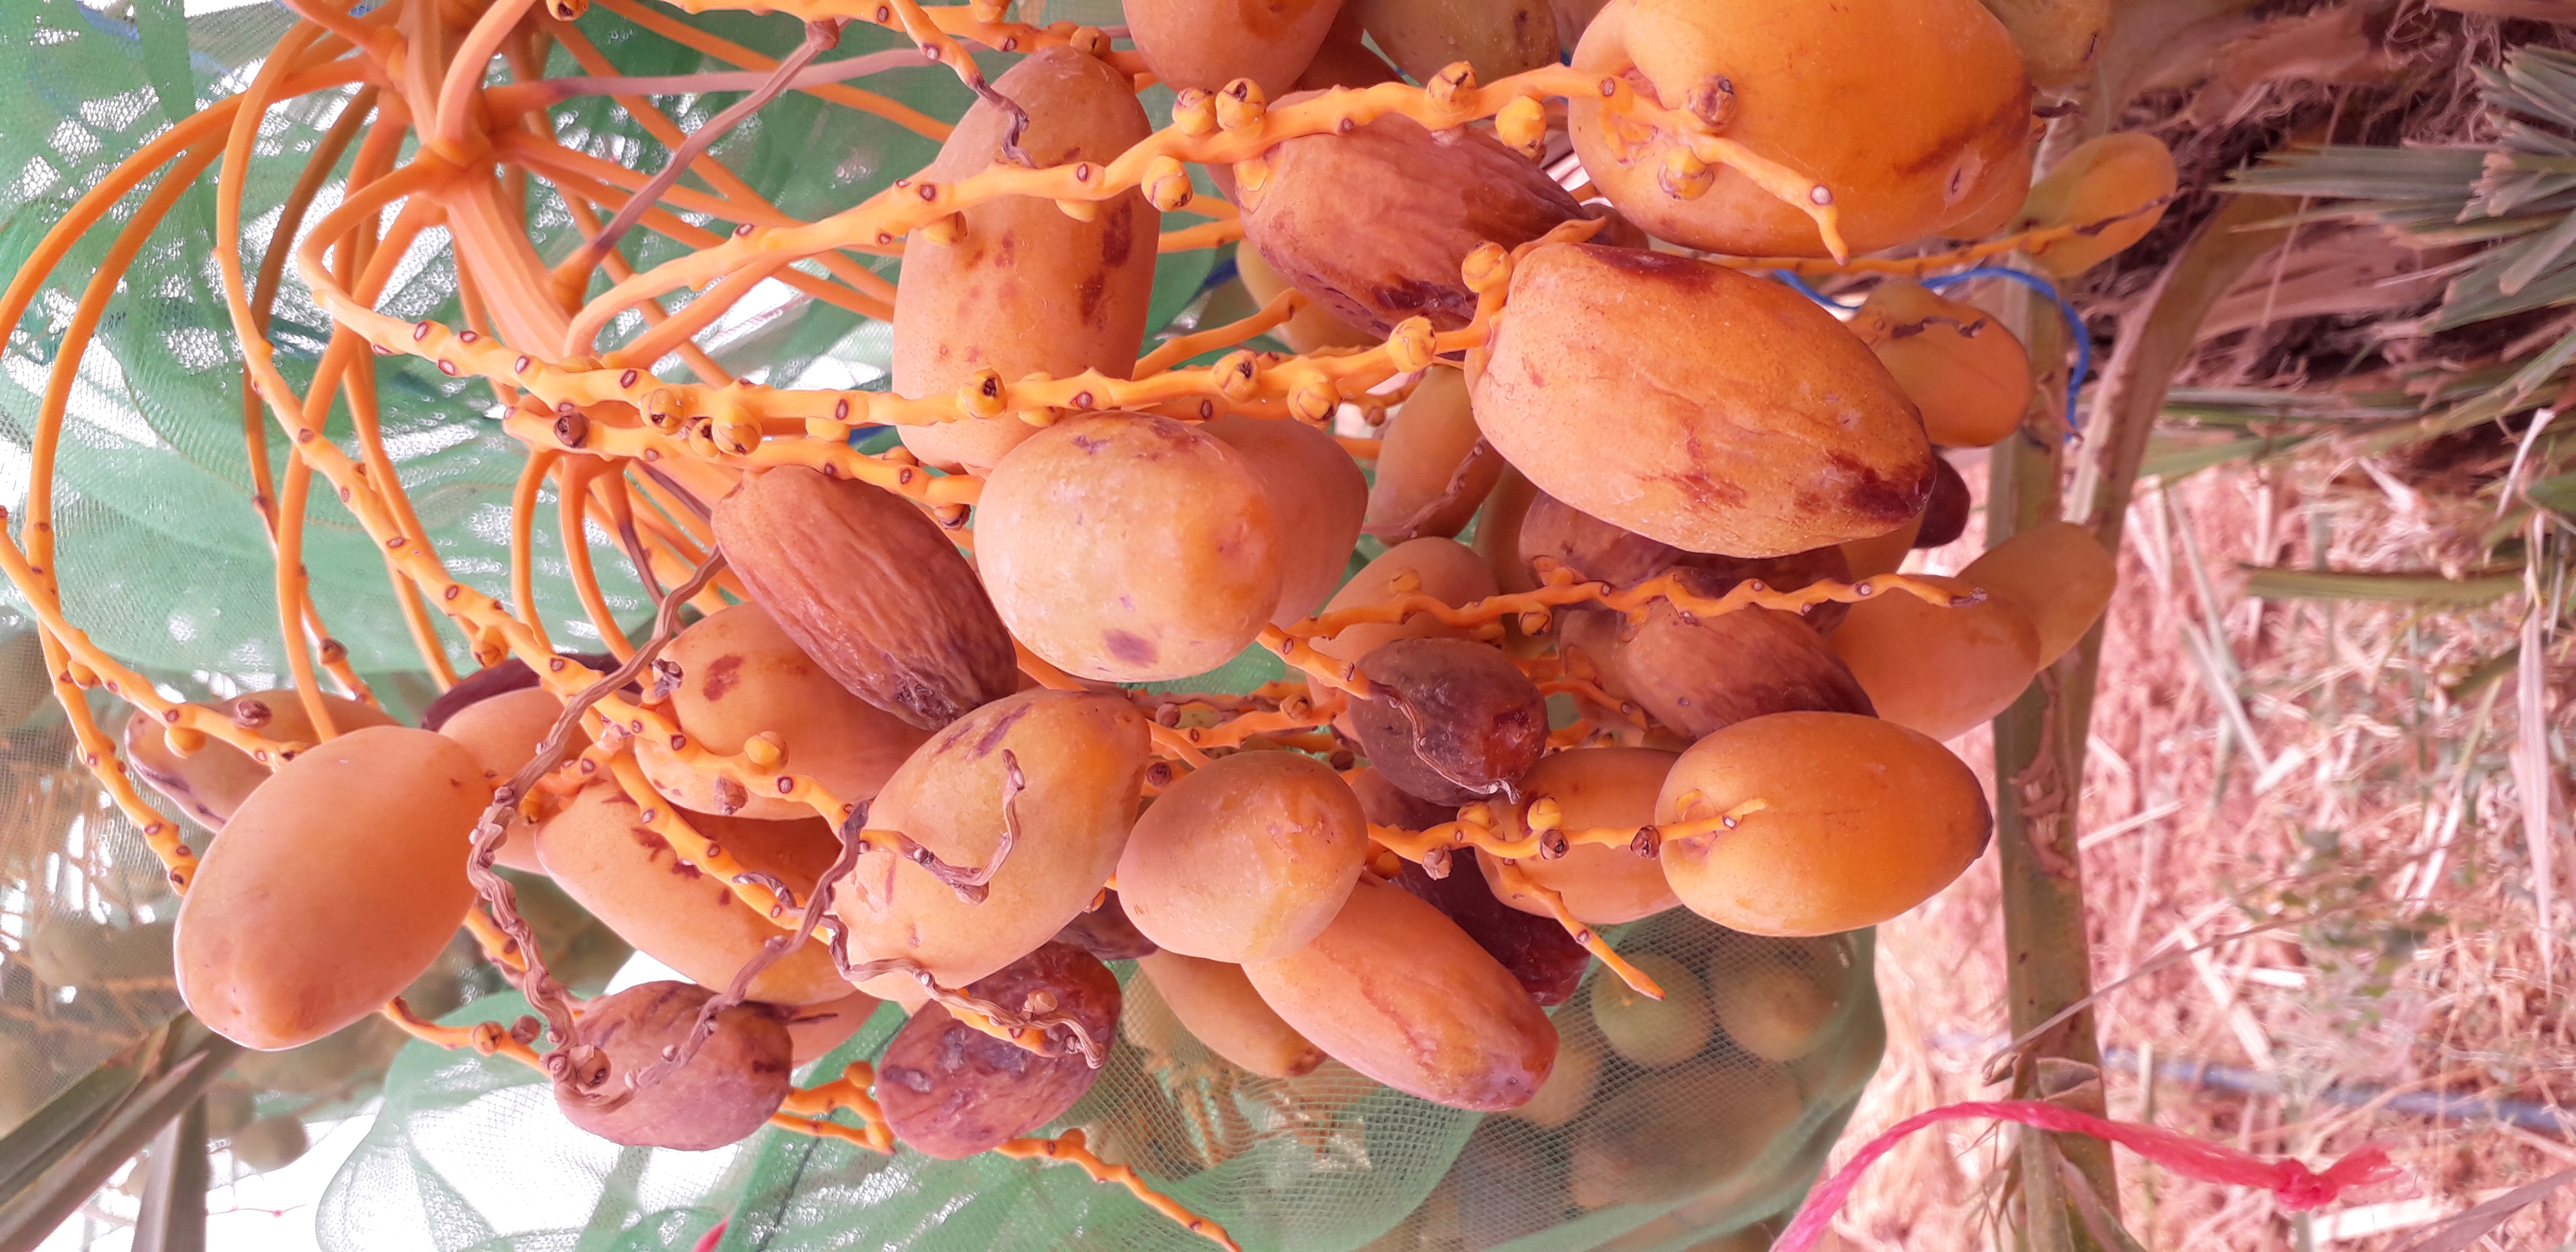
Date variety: Boumajhoul